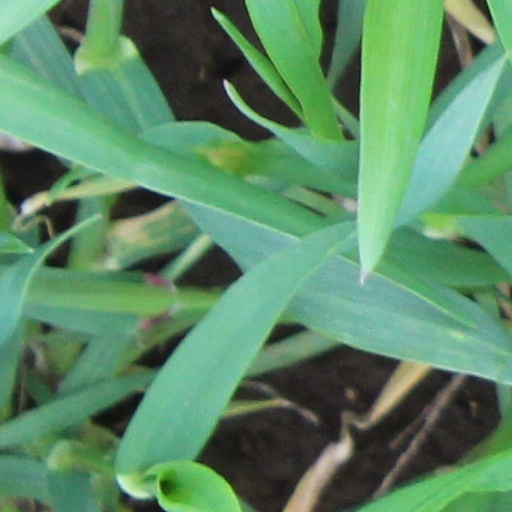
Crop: wheat